Pickleball

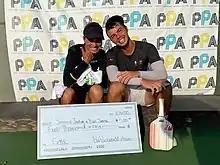
Ben Johns and mixed doubles partner Simone Jardim after winning gold at an August 2020 PPA Tournament

A server continues to serve, alternating between the right and left service courts until their team commits a fault.